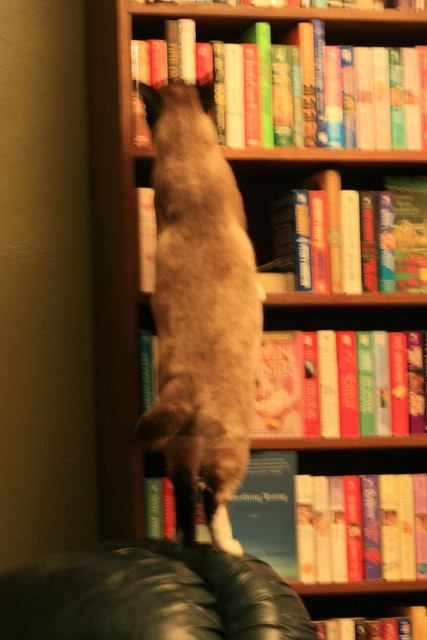
A cat is climbing up a book shelf
A cat standing on a chair looking at books.
 A cat on a couch looking at a book on a book case.
A cat jumps from a ledge up a bookshelf.
a cat standing on a chair, climbing onto a book shelf.